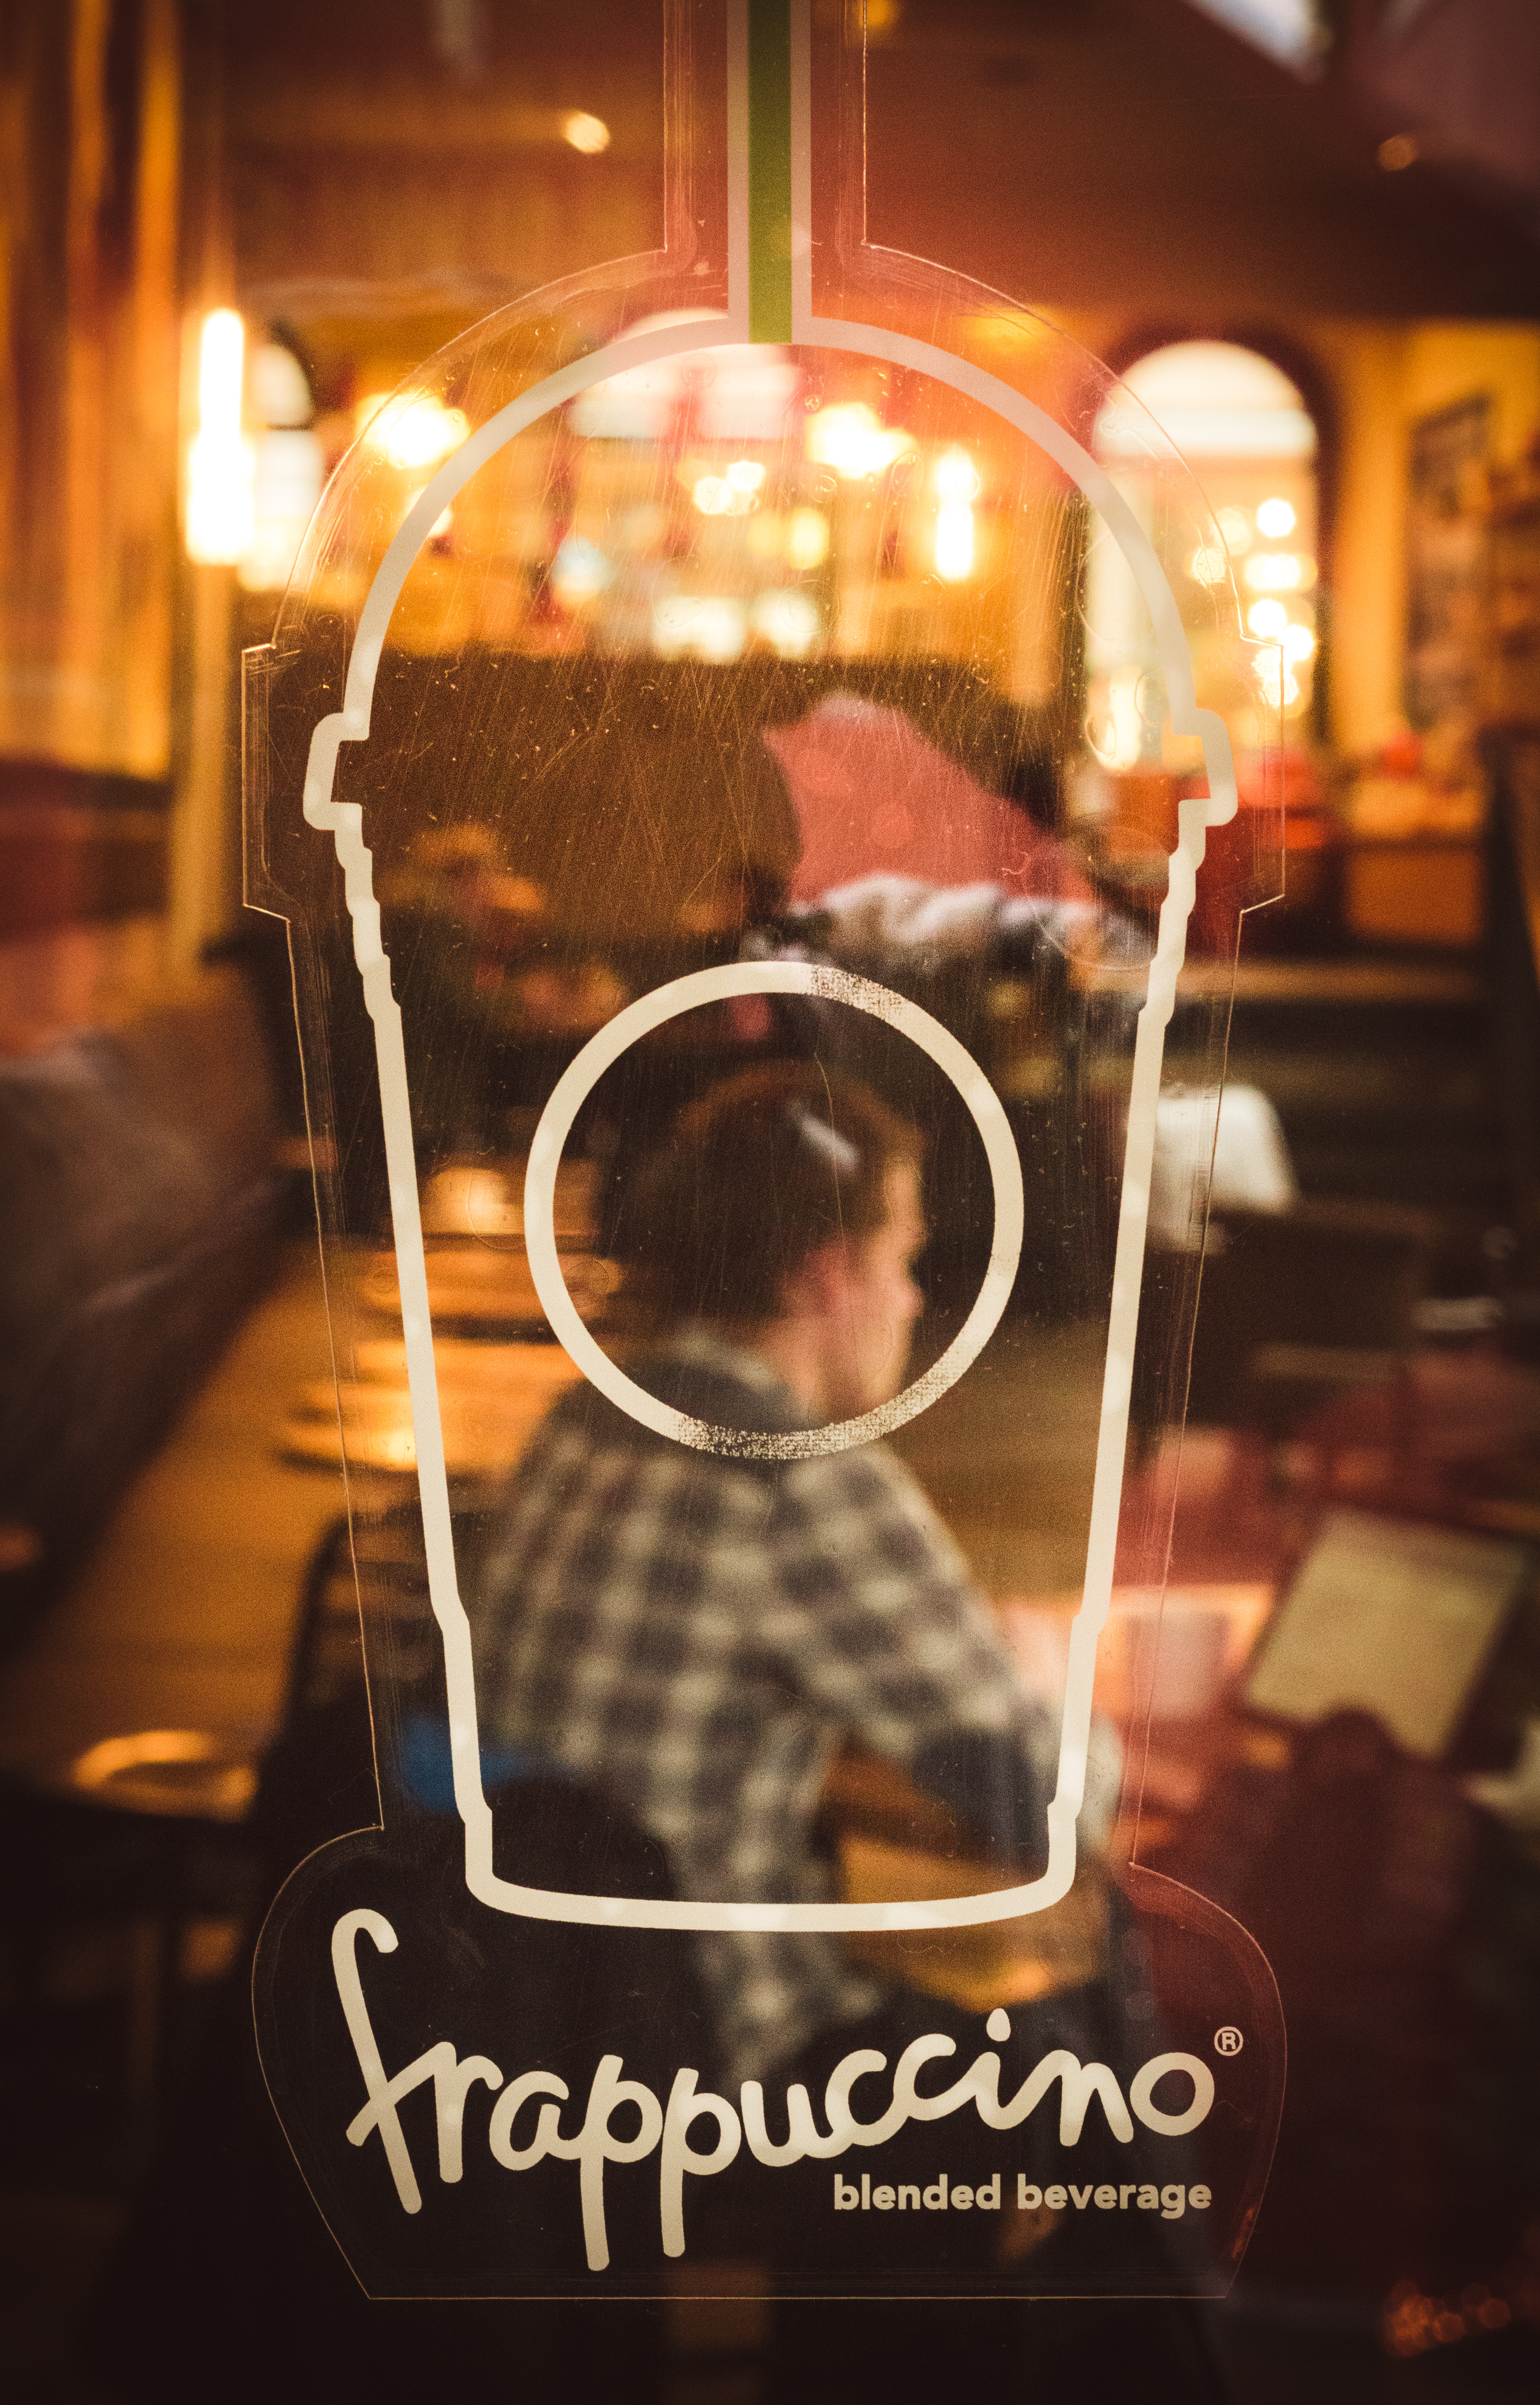
creative, cafe, coffee, bokeh, blur, street, photography, guy, dslr, frame, beverage, drink, lighting, alcohol, wine glass, ceremony, candid, starbucks, art, germany, sony, bavaria, fine, liqueur, streetscene, alpha, franconia, nuremberg, blended, framing, humorous, sonystreetphotographer, 58, n rnberg, stemware, frappuccino, distilled beverage, drinkware